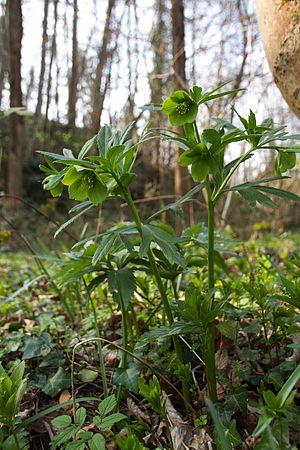
Caillou qui bique (Belgique).
Helleborus est un genre de plantes de la famille des Ranunculaceae. En français, le nom vulgaire associé est hellébore, qui peut être aussi orthographié ellébore.